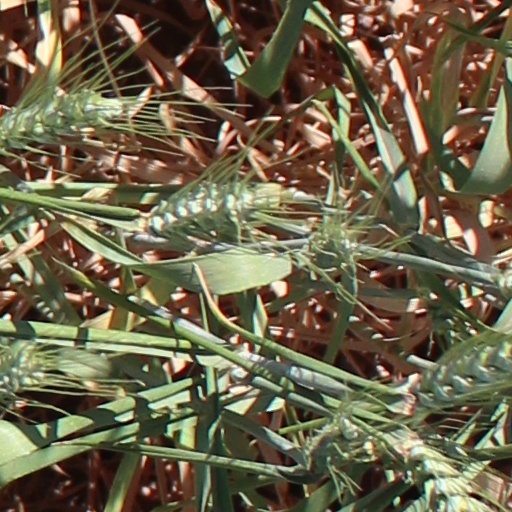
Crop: wheat